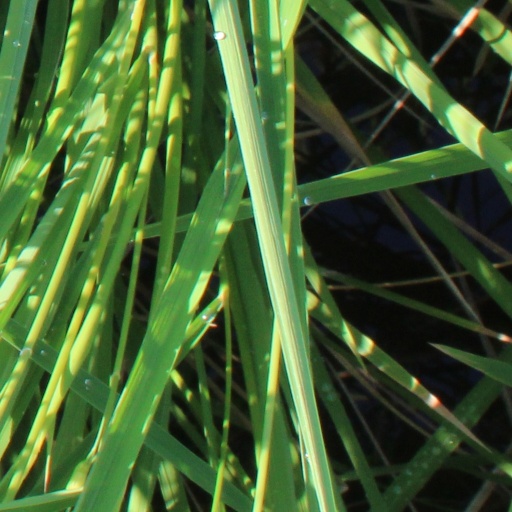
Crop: rice